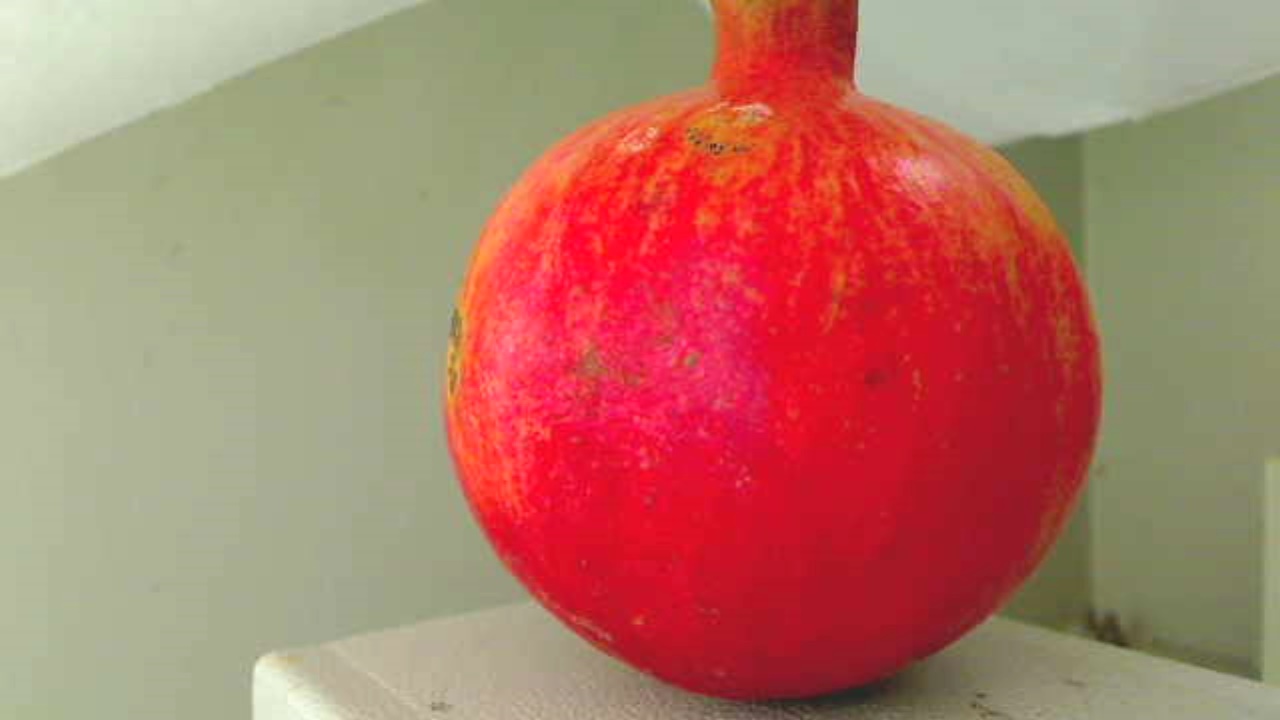
Grade: grade-2
Quality: quality-1